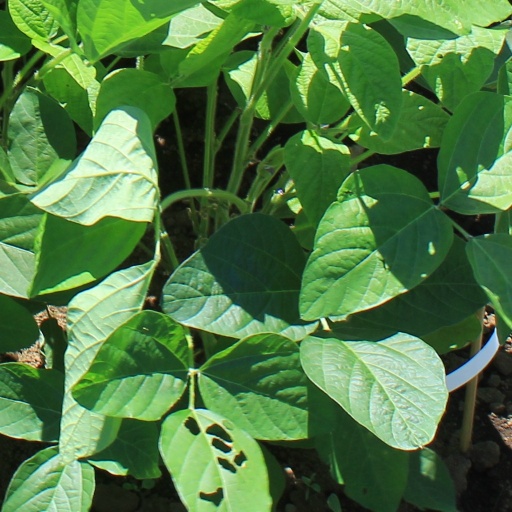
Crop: soybean